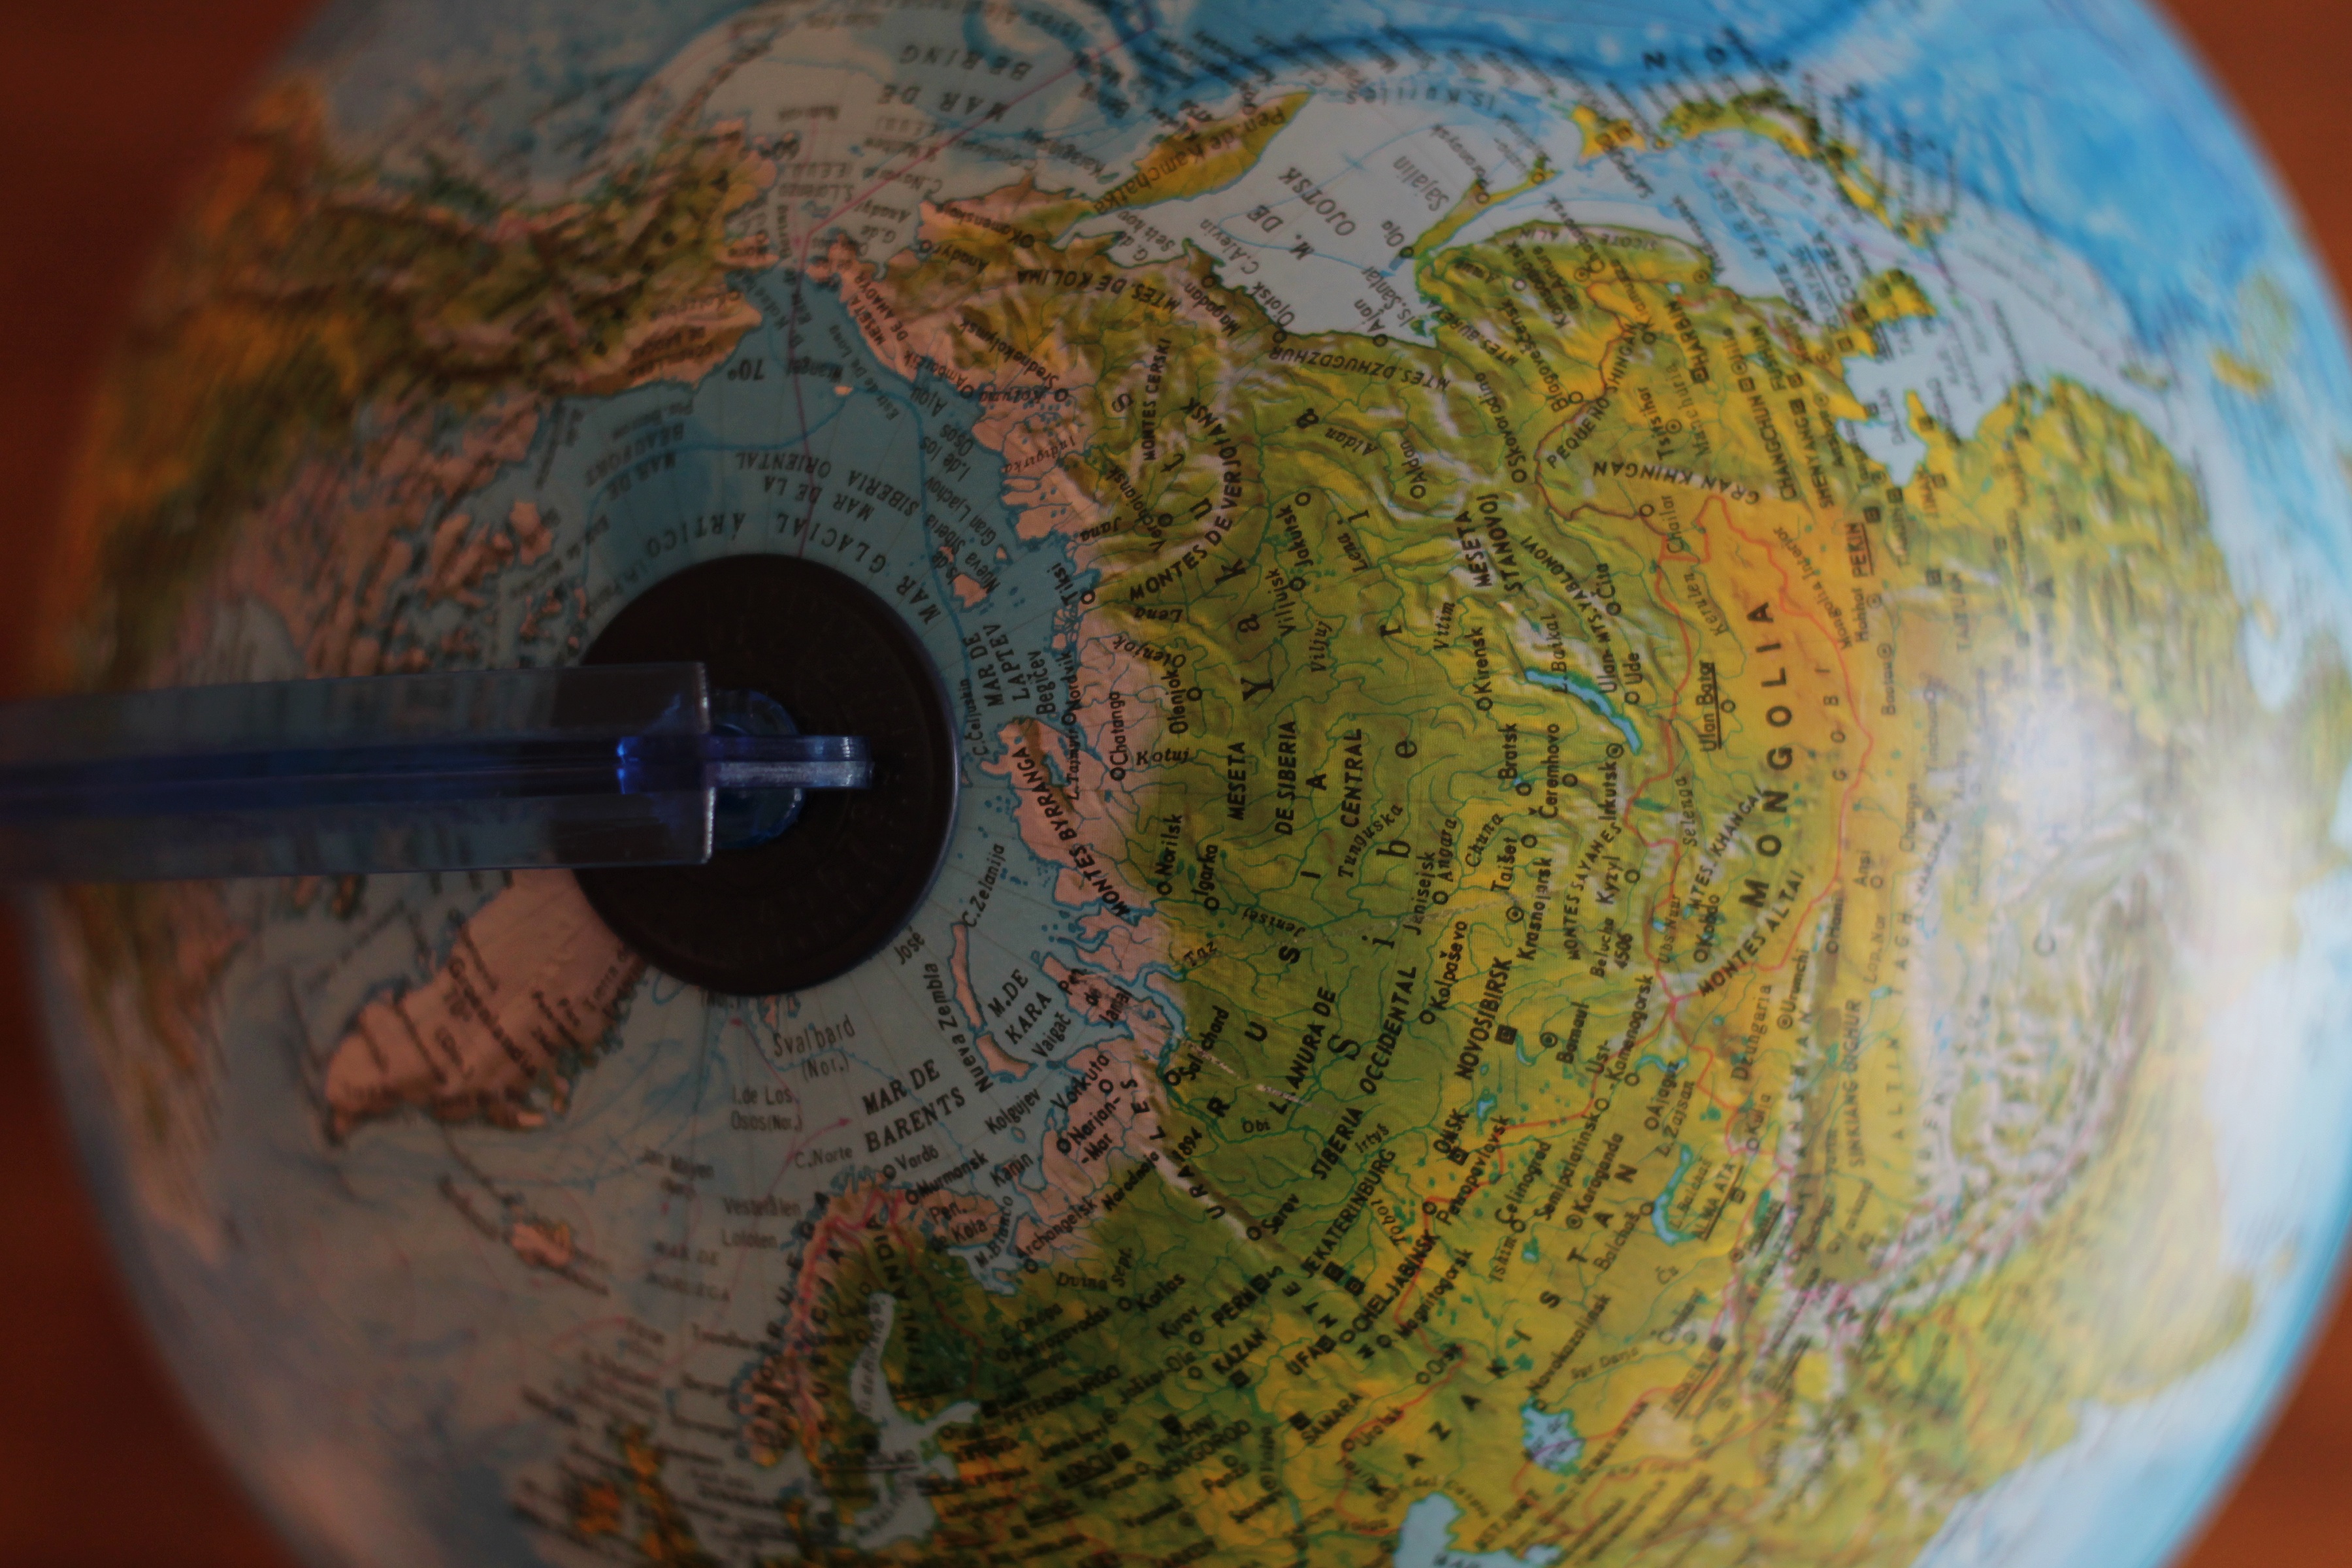
color, circle, globe, world, art, earth, planet